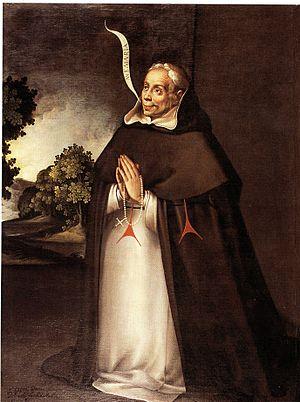
Saint Simón de Rojas, né le 28 octobre 1552 et mort le 29 septembre 1624, est un religieux espagnol de l'ordre des Trinitaires, témoin de la spiritualité du Siècle d'or. Tout en remplissant des fonctions officielles à la cour impériale, il a consacré son existence à l'assistance des malades et des indigents, ainsi qu'à la propagation de la dévotion au Saint Nom de Marie. Surnommé l'Apôtre de l'Ave Maria, il a été canonisé en 1988.